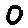
Label: 0